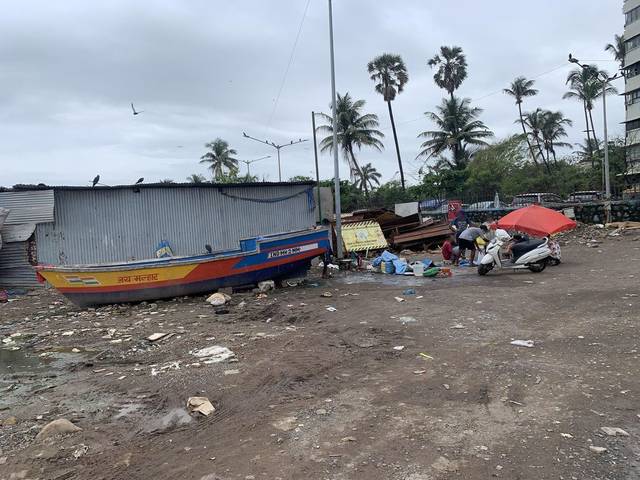
Region: India
Coordinates: 19.058, 72.822